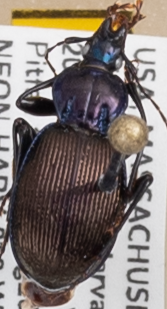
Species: Sphaeroderus canadensis canadensis
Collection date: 2021-08-04
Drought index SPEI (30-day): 1.928
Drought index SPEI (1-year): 0.142
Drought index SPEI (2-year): -0.82